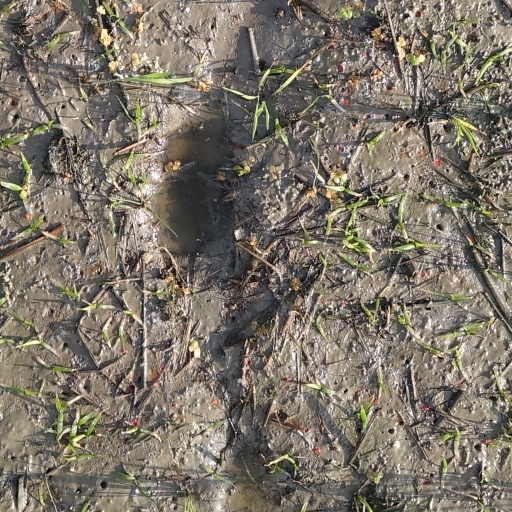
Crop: rice